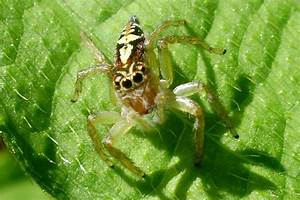
Label: spider